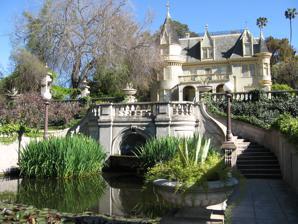
Building: Kimberly Crest
Country: United States of America
Year built: 1897
Historic house in California, United States United States historic place Kimberly Crest U.S. National Register of Historic Places California Historical Landmark No. 1019 Kimberly Crest house and gardens Show map of California Show map of the United States Location Redlands, California Coordinates 34°2′16.21″N 117°10′20.87″W / 34.0378361°N 117.1724639°W / 34.0378361; -117.1724639 Built 1897 Architect Lyman Farwell Oliver Perry Dennis Architectural style Victorian , Châteauesque NRHP reference No. 96000328 CHISL No. 1019 Added to NRHP March 28, 1996 Kimberly Crest House and Gardens is a French château-style Victorian mansion located in Redlands, California . The property is a registered California Historical Landmark and is listed on the National Register of Historic Places . History The house was built in 1897 for Mrs Cornelia A. Hill, one of the pioneers of Redlands. In 1905, John Alfred Kimberly , a co-founder of the Kimberly-Clark paper company, purchased the home to escape the Wisconsin winters, giving the family name to the property. When the Kimberly family purchased the property in 1905, Mrs Kimberly had the Italian gardens installed on the property. The family celebrated the holidays at the property with a 90-foot (27 m) magnolia tree adorned with 6000 watts of light. The Kimberly family continued to live in the home until the death in 1979 of Mary Kimberly Shirk, the widowed daughter of John Alfred Kimberly. Before her death, Mrs Shirk challenged the city of Redlands to raise the funds to purchase 39 acres (0.06 sq mi; 0.16 km 2 ) of the property around the home and turn it into a botanical park. If the funds were raised, she promised to bequeath the mansion and the estate of 6.25 acres (0.01 sq mi; 0.03 km 2 ) immediately around it to the city. The city raised the funds, and the surrounding grounds became known as Prospect Park. At her death, Mrs Shirk left the home to "the people of Redlands" and, using the proceeds from the sale to the city of the Prospect Park property, established the Kimberly-Shirk Association, which continues to care for the home today. Prior to the conversion to a museum, the mansion served as one of the filming locations for the 1981 movie Hell Night , starring Linda Blair . In the film, tunnels were depicted, but the house and the estate have no such feature. Later, the grounds served as the setting of Fleetwood Mac 's Big Love video. Shots depicting the inside of the home were filmed on a sound stage. Architecture The three-story Victorian mansion was designed in the Châteauesque style by Oliver Perry Dennis and Lyman Farwell , a Los Angeles -based partnership. The building contains over 7,000 square feet (650 m 2 ) of floor space. A near replica, now known as The Magic Castle , was designed by the same architects and erected in Hollywood in 1909. Gardens The gardens that surround Kimberly Crest are exquisite examples of the Italian style favored by Victorian homeowners at the turn of the 20th century. Mr Kimberly had the current gardens created in 1909, complete with statuary and koi ponds . Today the gardens are honorary members of the Inland Koi Society, which now maintains the lily ponds. The mansion today The Kimberly-Shirk Association has maintained the property since 1981 and continues the legacy of Mrs Shirk's involvement in civic events. Kimberly Crest is open to the public for tours and can also be booked for weddings and private events. Tours are Thursday, Friday, and Sunday. Tours are available every half hour with the last tour taking off at 3:30 pm. See also California Historical Landmarks in San Bernardino County, California Gallery Châteauesque Kimberly Crest home viewed from road. Driveway to porte-cochere and principal entrance at the architectural rear of the house. View from the front porch showing the gardens and the San Bernardino Valley beyond. Kimberly Crest carriage house. References